Kim Tae-nyeon

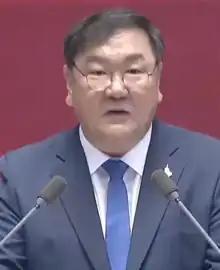
Kim in 2020

Kim Tae-nyeon (born 20 March 1965) is a South Korean politician and former activist who previously served as the parliamentary leader of the Democratic Party of Korea (DPK). He was the acting President of the party from 9 March to 8 April 2021. He is also the Member of the National Assembly for Seongnam Sujeong (2004–2008; 2012–).